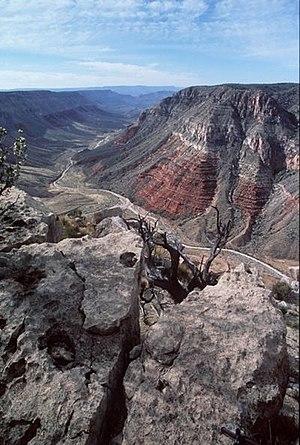
L'Arizona Strip est une partie de l'État américain de l'Arizona située au nord du fleuve Colorado. La difficulté de traverser le Grand Canyon fait que cette région a beaucoup plus de liens naturels avec le sud de l'Utah et du Nevada qu'avec le reste de l'Arizona.